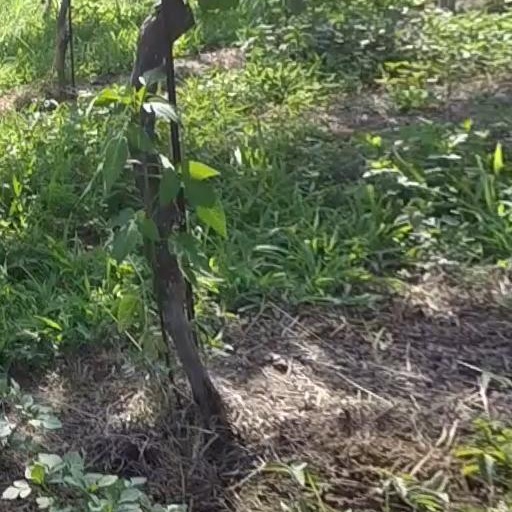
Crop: grape